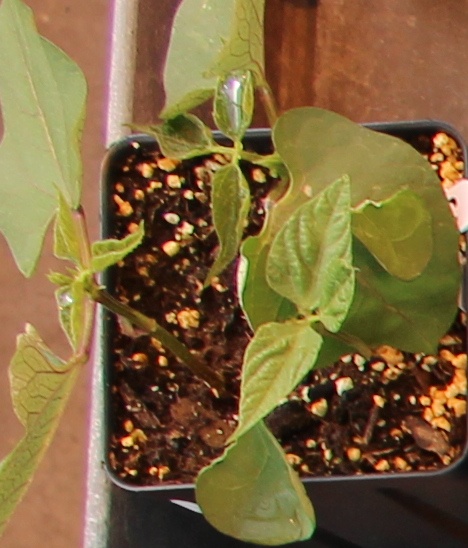
Label: Blackbean